André Neury

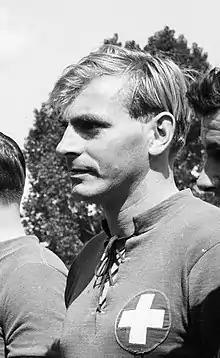
André Neury in 1954

André Neury (3 September 1921 – 16 October 2007) was a Swiss football defender who played for Switzerland in the 1950 and 1954 FIFA World Cups. He also played for FC La Chaux-de-Fonds, FC Locarno, and Servette FC.